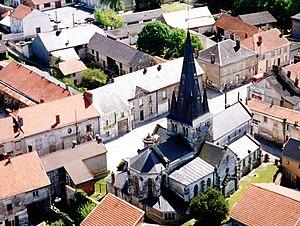
église Saint Remi d'Isles-sur-Suippe
L'église Saint-Remi est une église catholique située à Isles-sur-Suippe, en France.